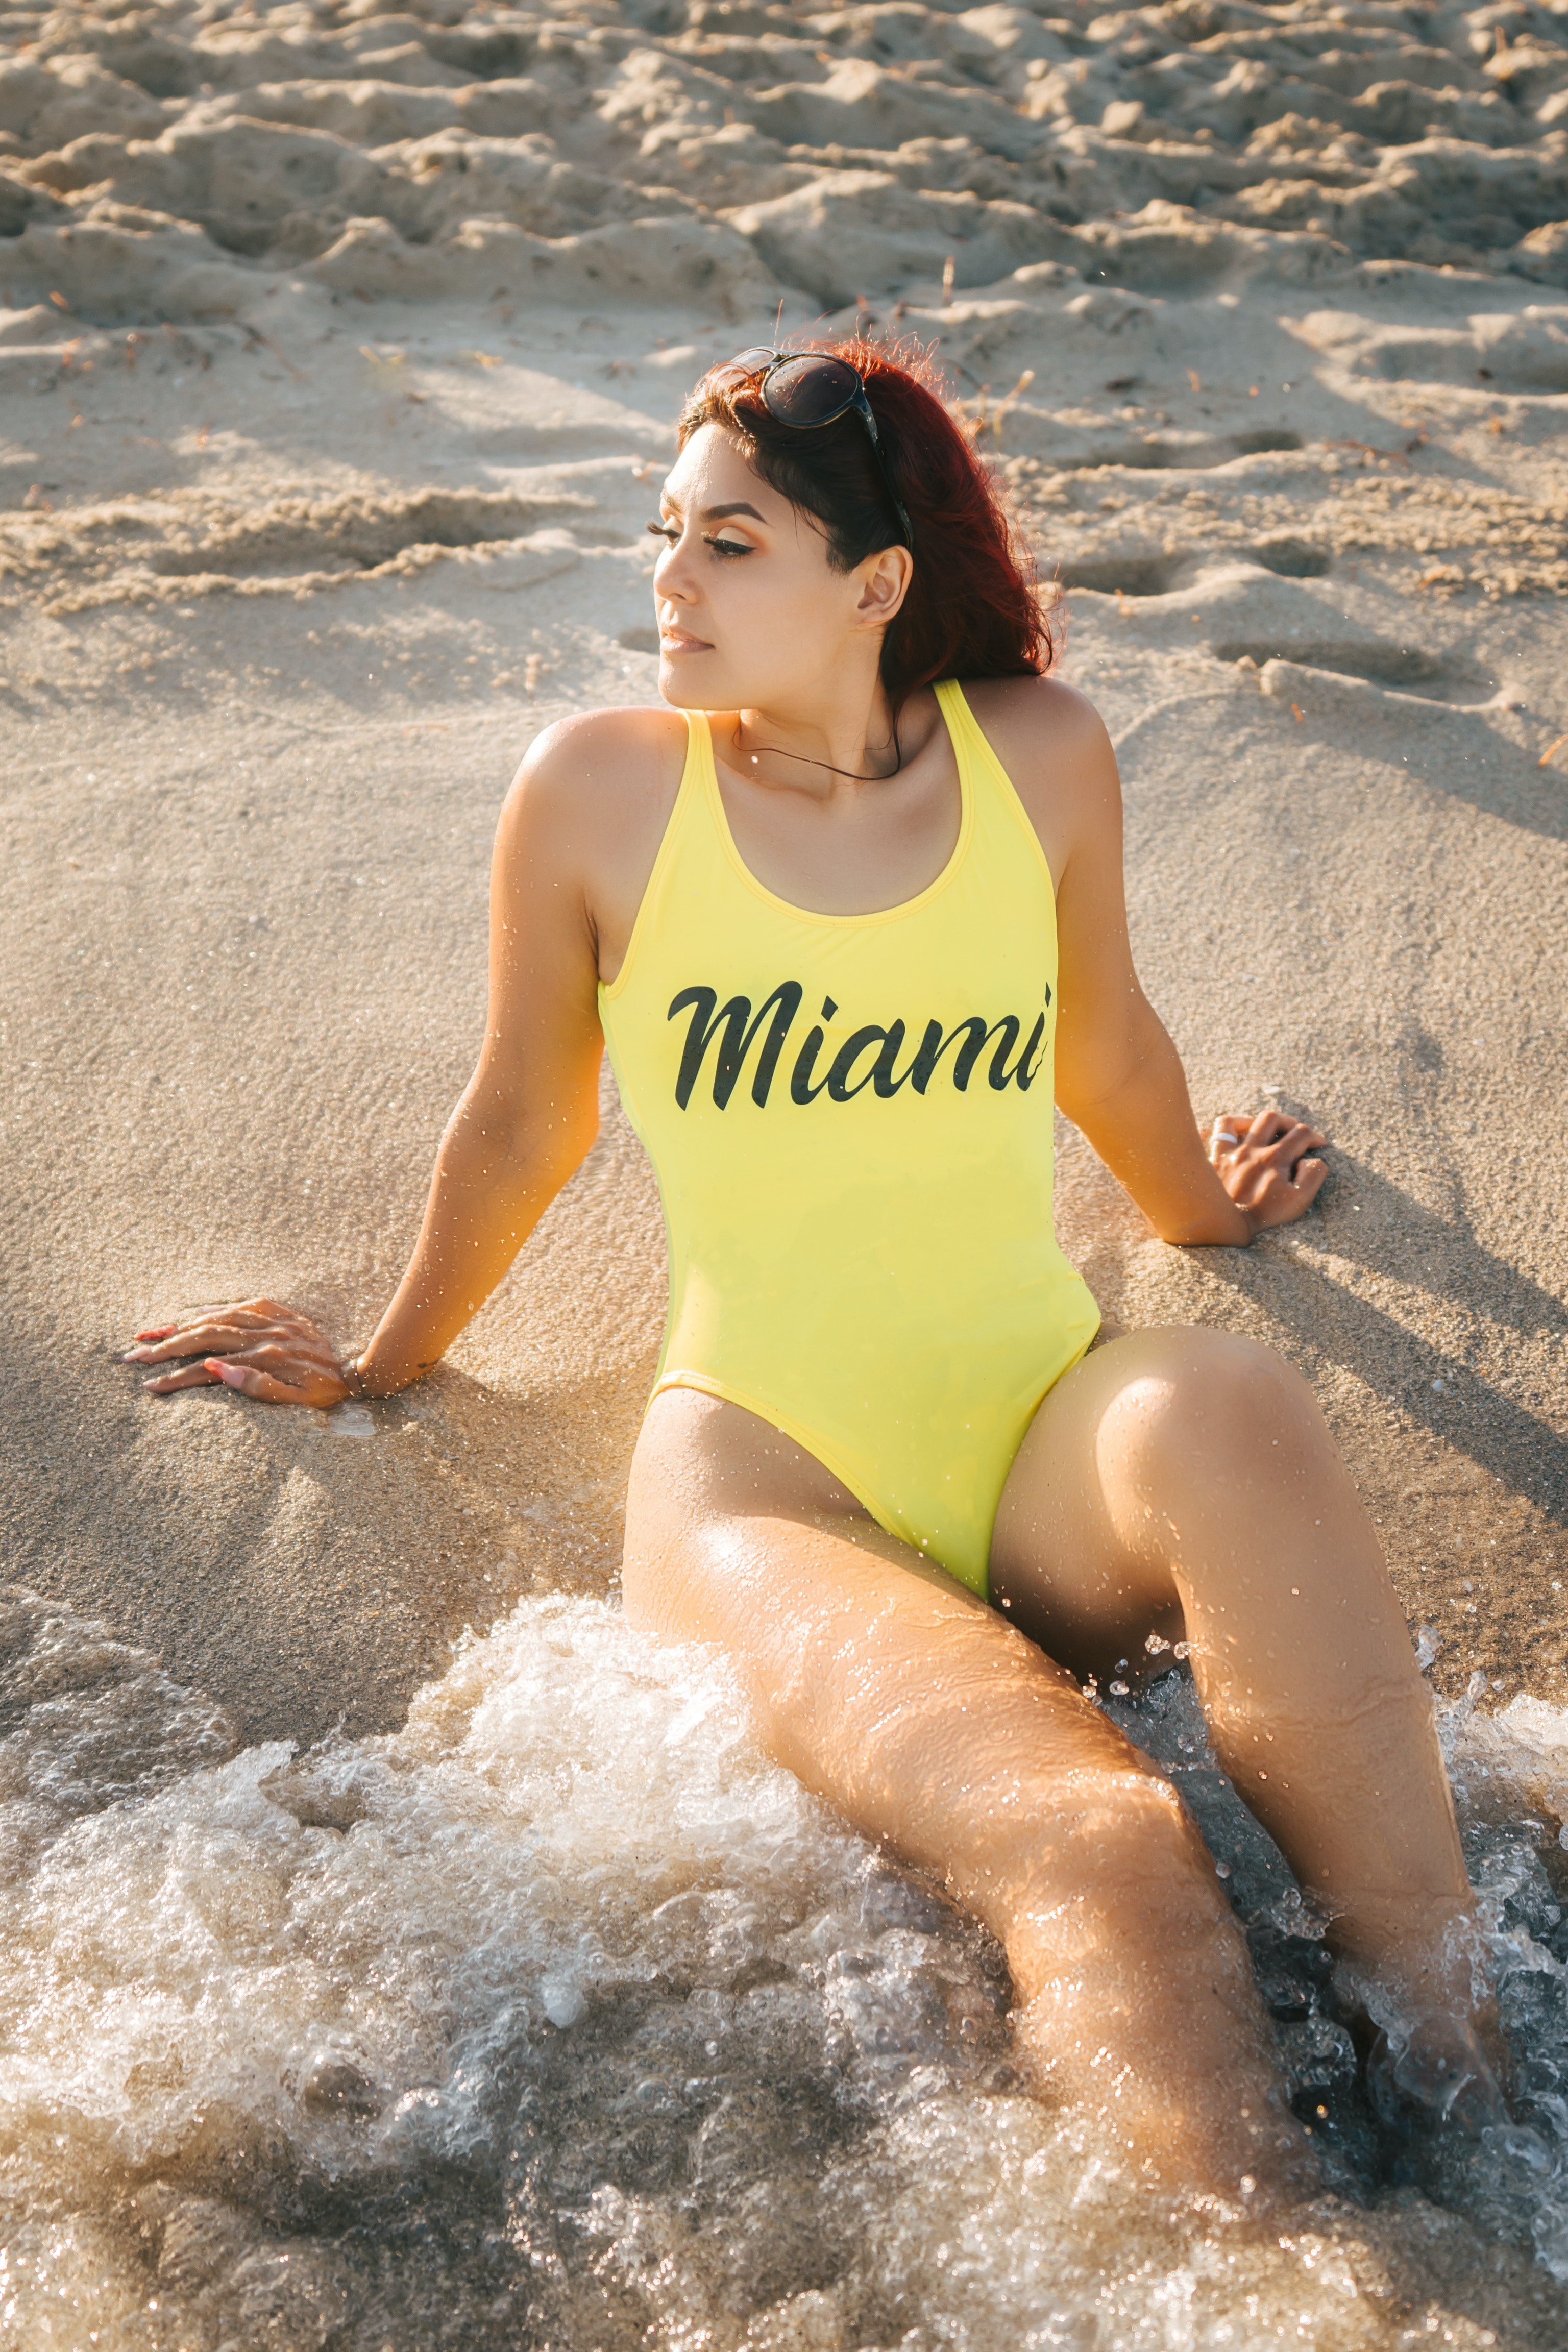
woman, hair, face, head, water, leg, People on beach, People in nature, muscle, human body, flash photography, thigh, brassiere, happy, waist, sunlight, body of water, swimwear, beach, leisure, barefoot, sportswear, fun, knee, sand, long hair, recreation, boats and boating equipment and supplies, undergarment, human leg, abdomen, chest, sports, bikini, blond, physical fitness, shore, surfer hair, sitting, brown hair, wind wave, ocean, wave, landscape, coast, vacation, underpants, sea, photo shoot, mud, model, tourism, sun tanning